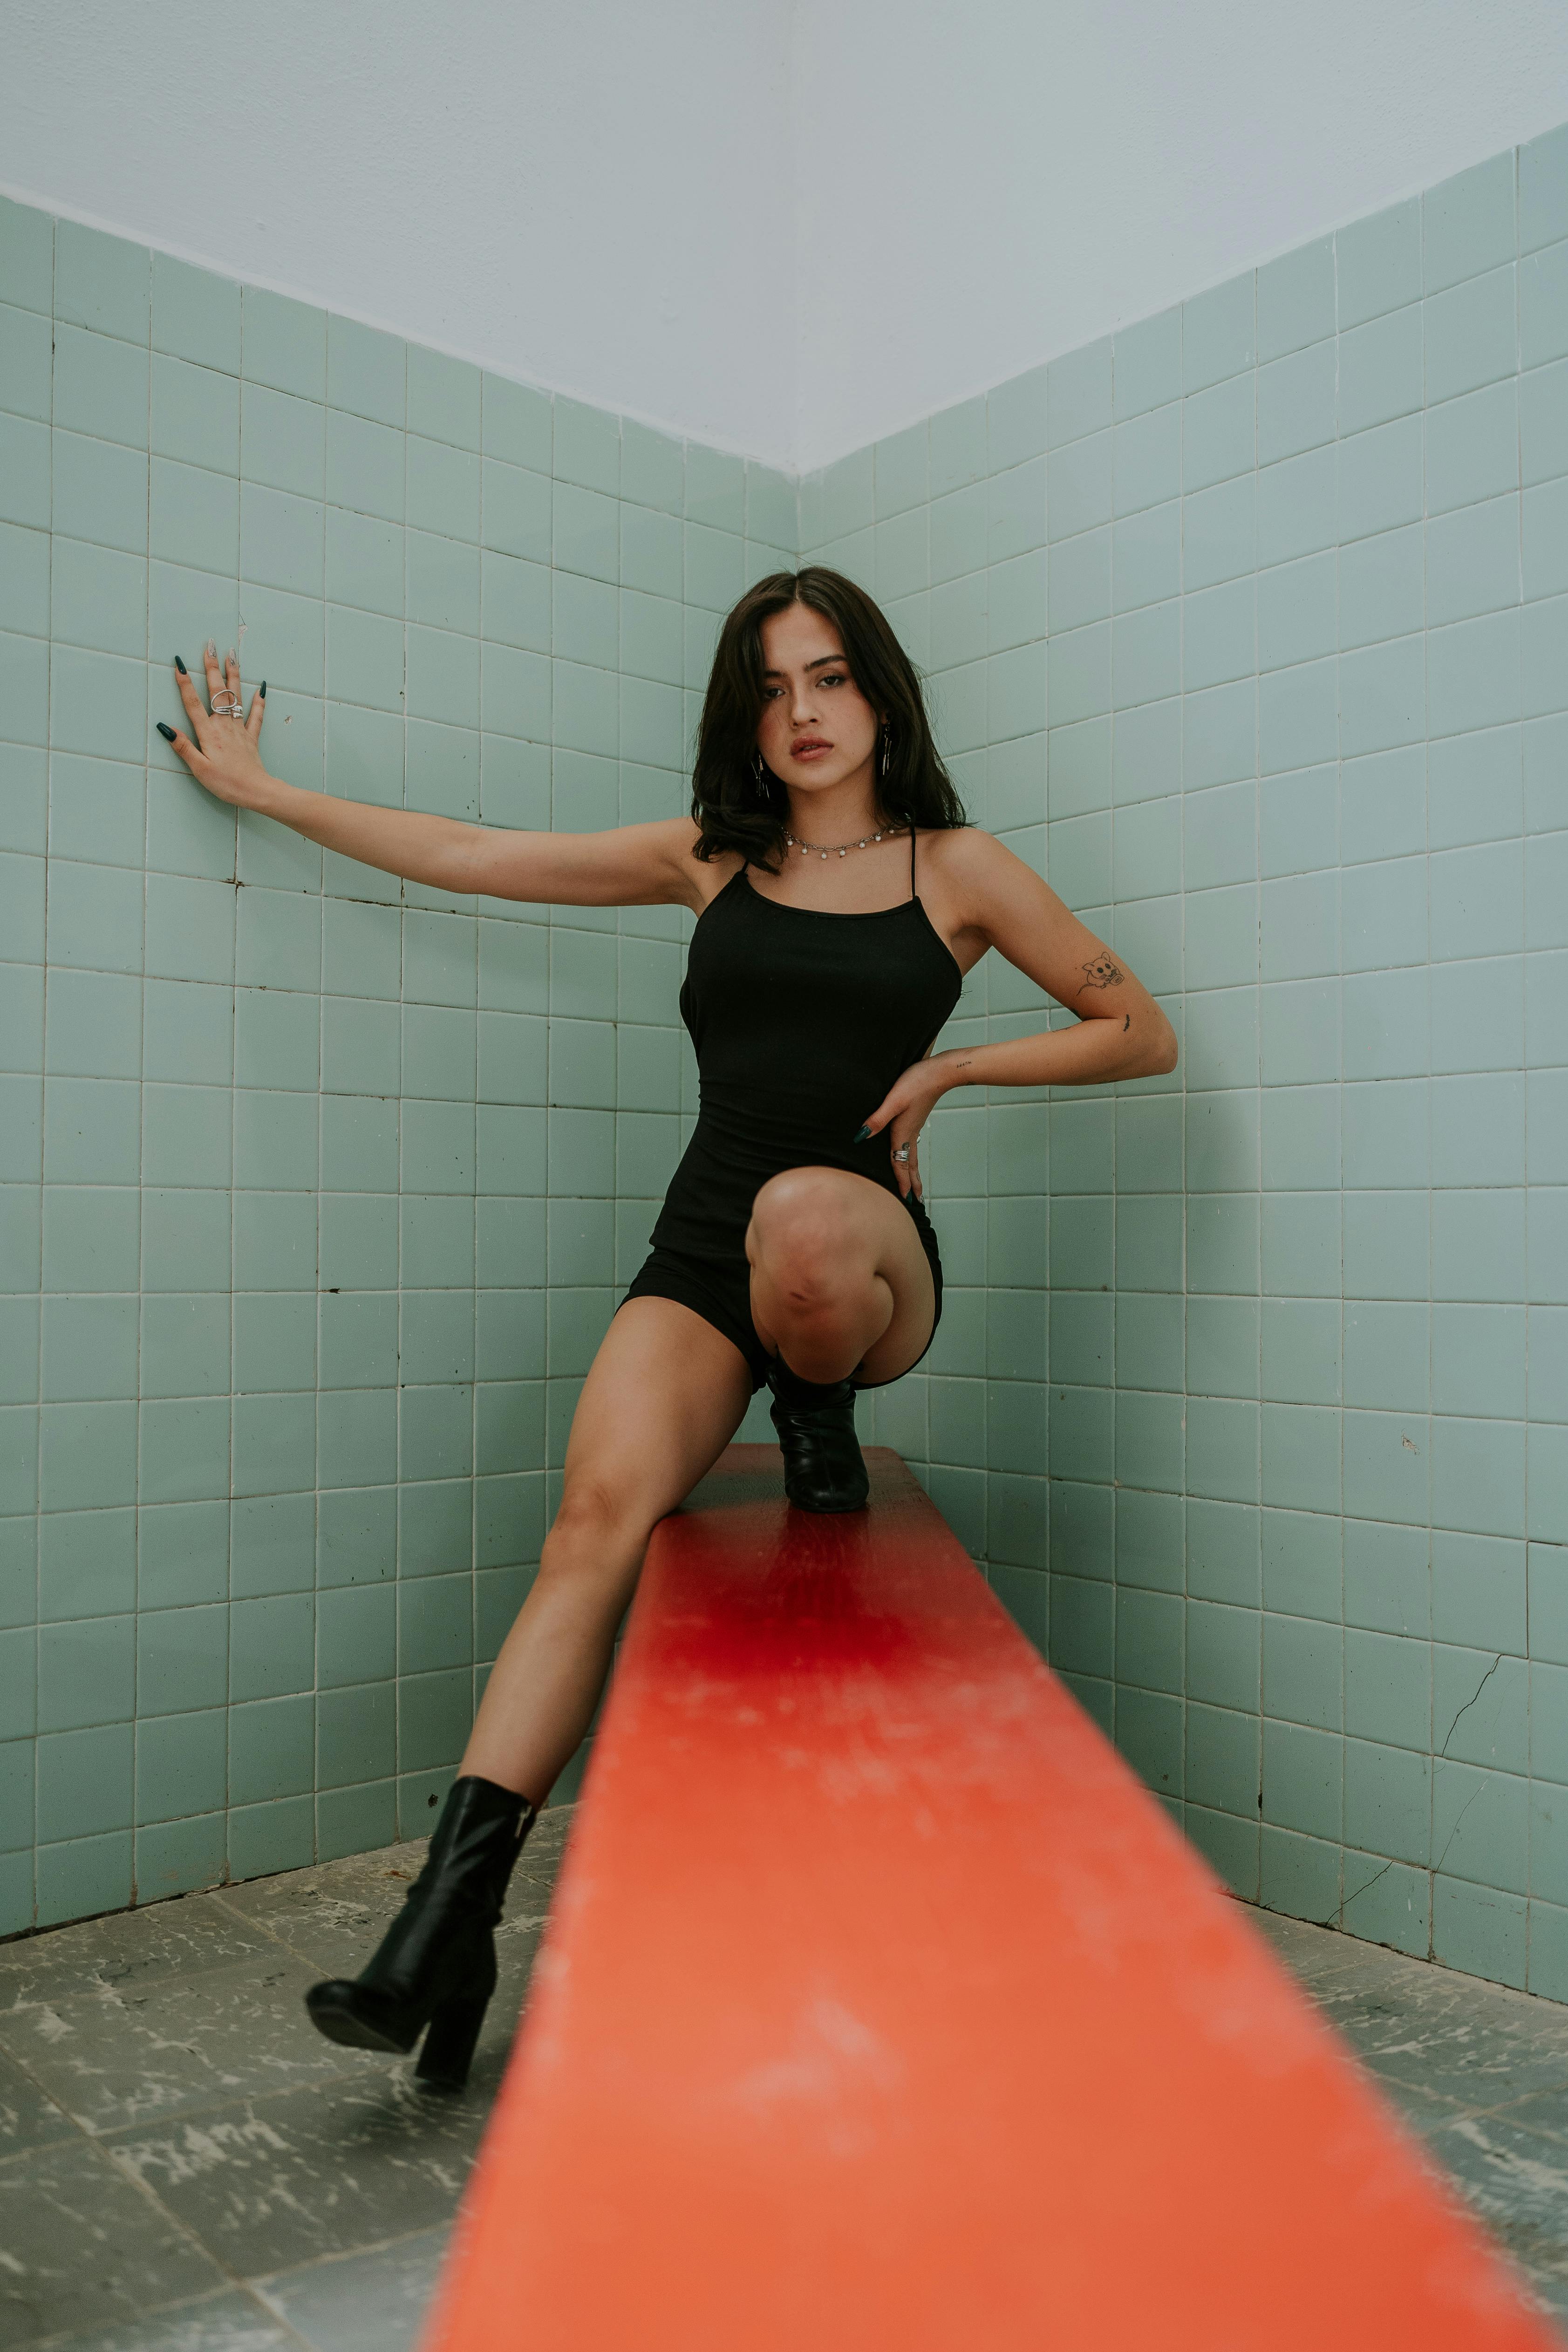
woman, joint, leg, flash photography, dress, knee, thigh, waist, sportswear, elbow, happy, shorts, leisure, human leg, long hair, balance, stairs, trunk, brown hair, blond, fun, sitting, abdomen, physical fitness, calf, boot, t shirt, flesh, symmetry, photo shoot, fashion model